Harry Prendergast

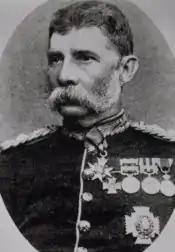
Prendergast in 1886

General Sir Harry North Dalrymple Prendergast, (15 October 1834 – 24 July 1913) was a British military officer who served with the Madras Army and the Indian Army. He was a recipient of the Victoria Cross (VC), the highest and most prestigious award for gallantry in the face of the enemy that can be awarded to members of British and, in imperial times, Commonwealth forces.